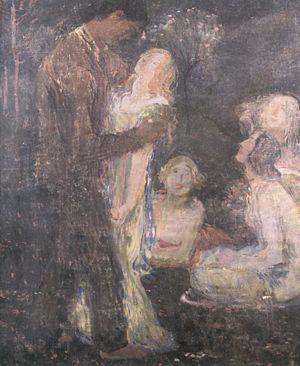
Jan Preisler, né le 17 février 1872 à Králův Dvůr et mort le 27 avril 1918 à Prague, en Autriche-Hongrie, est un peintre bohémien.